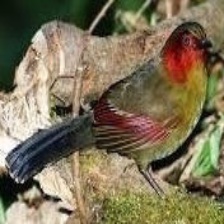
Species: SCARLET FACED LIOCICHLA
Scientific name: LIOCICHLA RIPPONI